Association of Draughting, Supervisory and Technical Employees

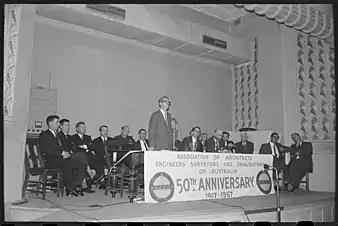
Fiftieth anniversary meeting of the AAESDA, held in Sydney Trades Hall auditorium, April 1967

During the early 1950s a plebiscite of the association's members was held to decide whether to affiliate to the Australian Council of Trade Unions (ACTU), but the proposal was strongly rejected by the membership. The AAESDA later played a key role in the 1956 establishment of the Australian Council of Salaried and Professional Associations (ACSPA), the peak body for unions and professional associations representing white-collar or salaried employees. The AAESDA's federal president, Paul Allsop, became the first president of ACSPA. Despite being a founding member, the AAESDA was regarded as unusual within ACSPA due to its industrial militancy, relative to the other affiliates, including being prepared to use strike action as a bargaining tool with management. The union remained affiliated with ACSPA until 1977, when, having become disillusioned with the slow progress of negotiations to merge ACSPA with the ACTU, it transferred its affiliation to the ACTU. This move was met with opposition from some sections of the union's membership, unhappy with the AAESDA being affiliated with a body traditionally associated with blue-collar workers. Shortly after, ACSPA merged into the ACTU in 1979.